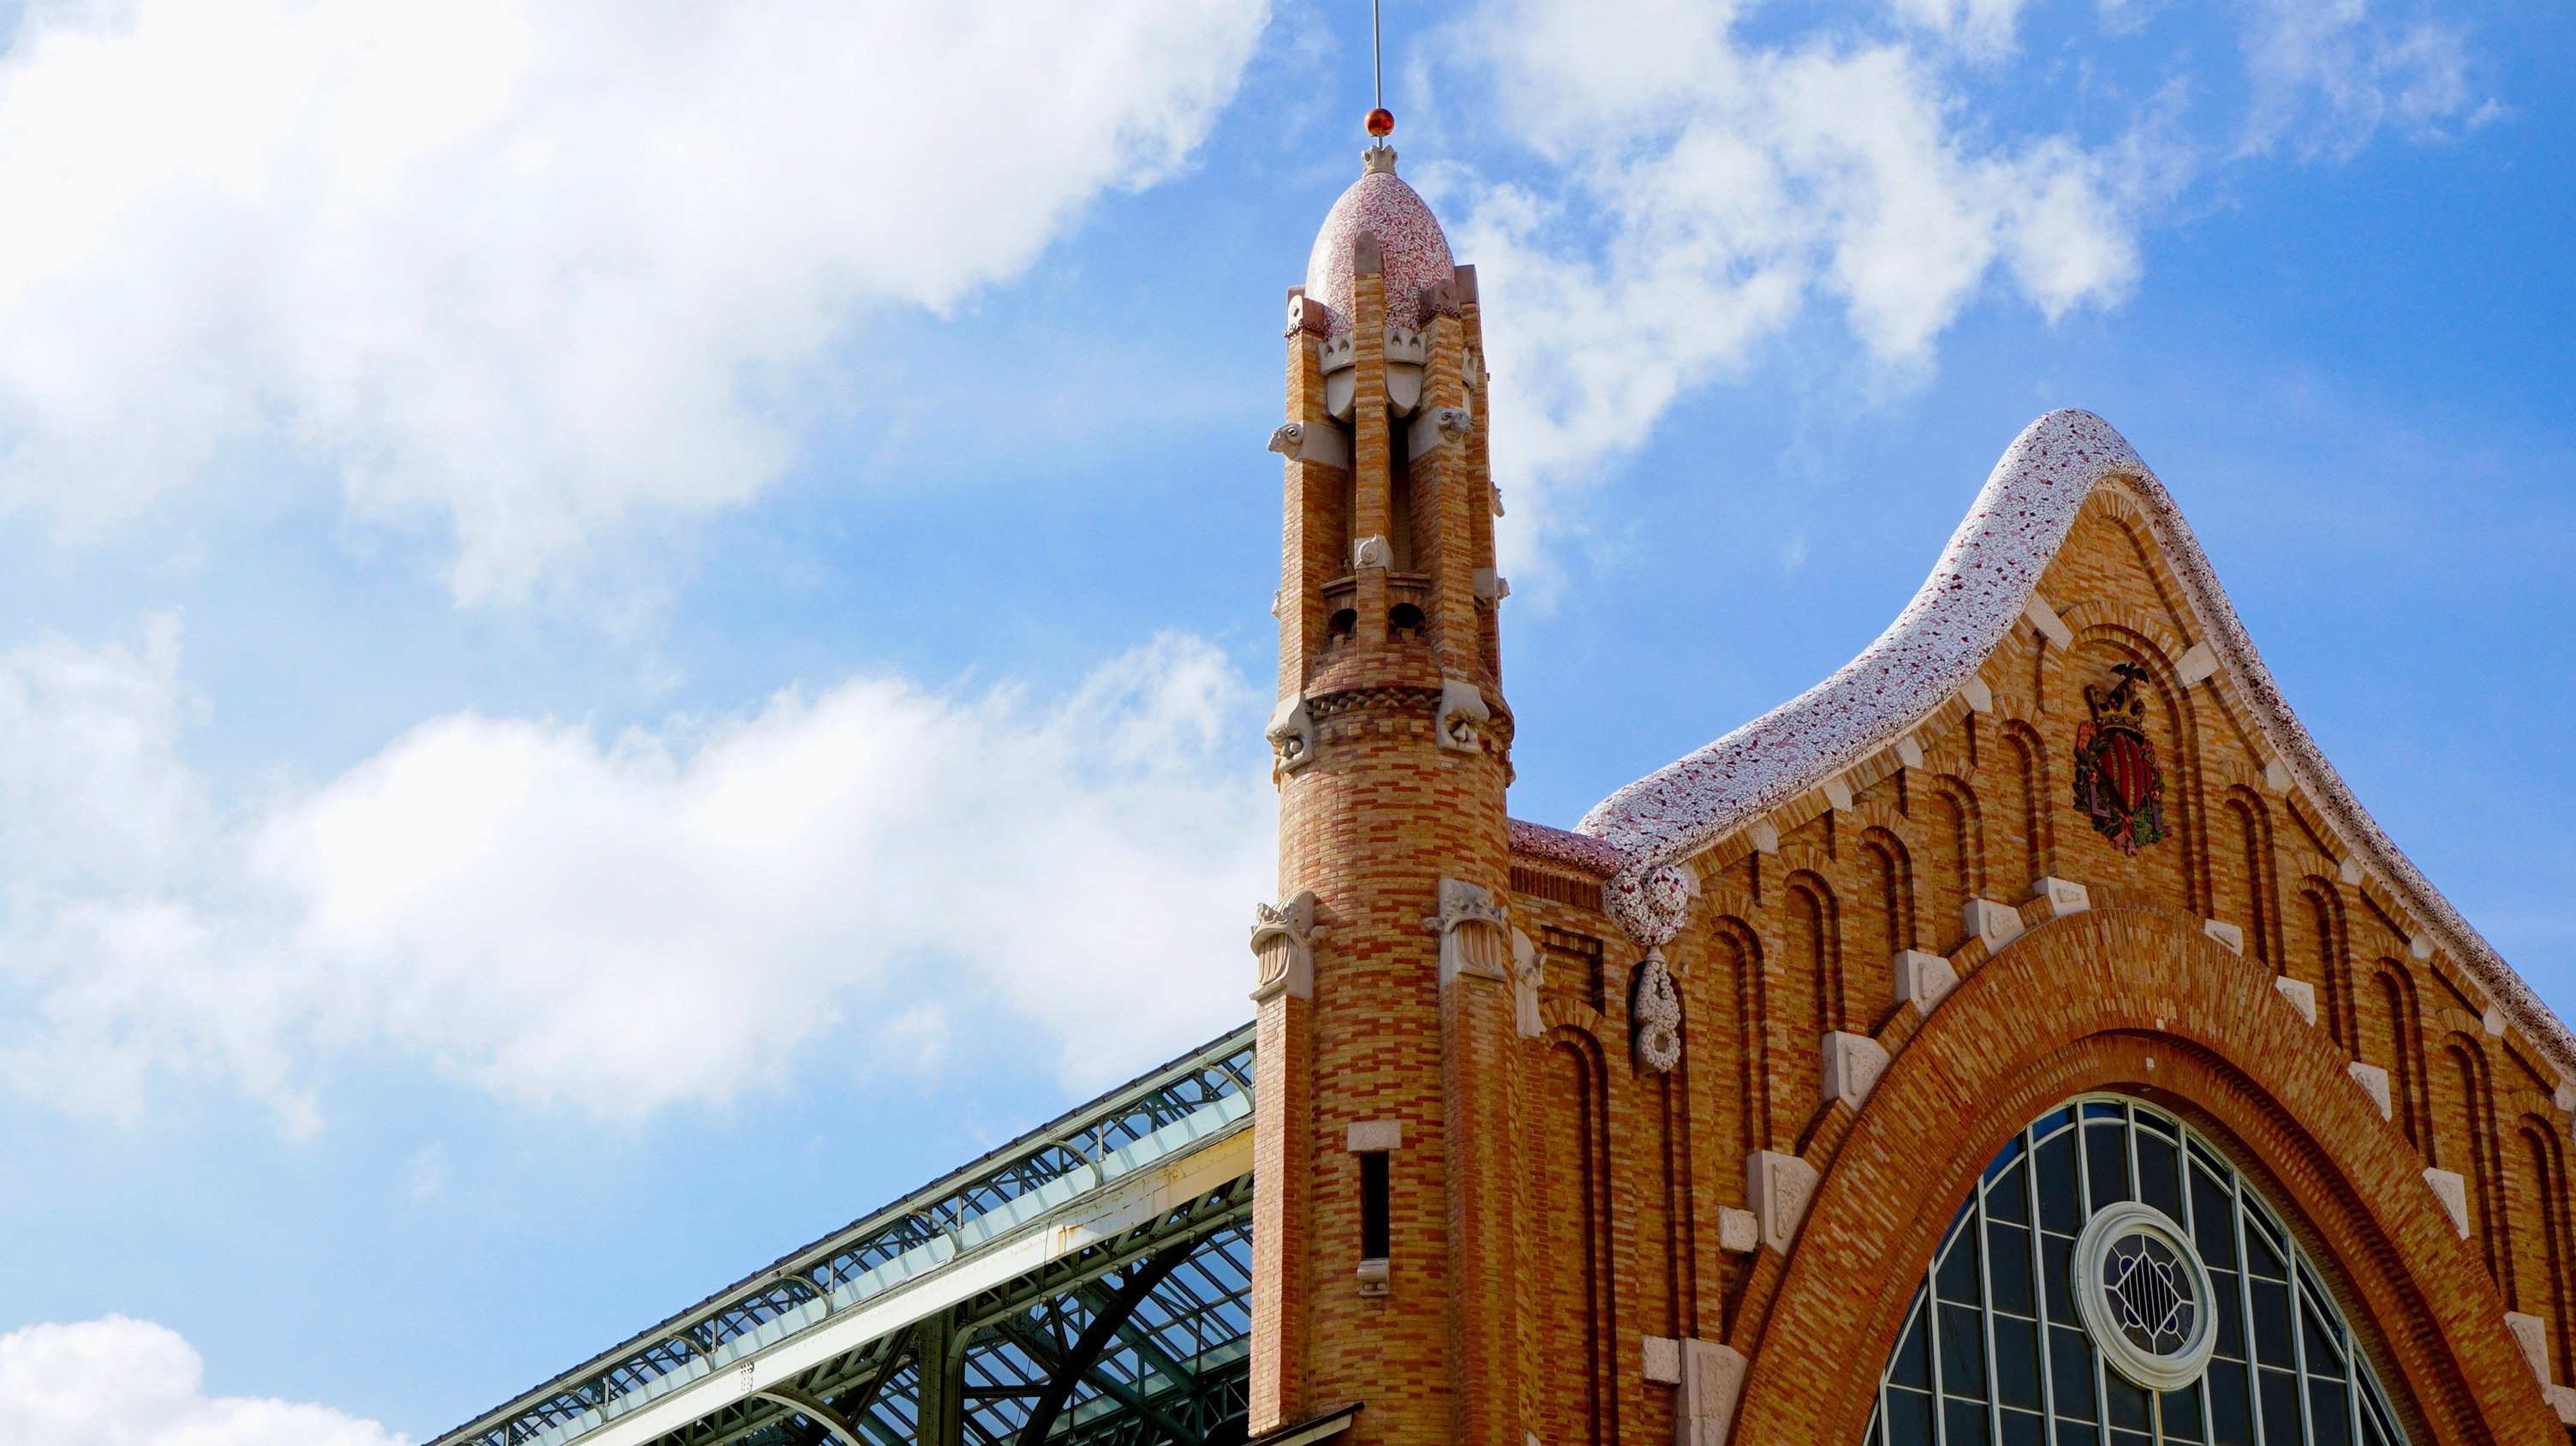
architecture, building, tower, landmark, church, cathedral, place of worship, spain, spire, steeple, valencia, columbus market, 1917, modernist architecture